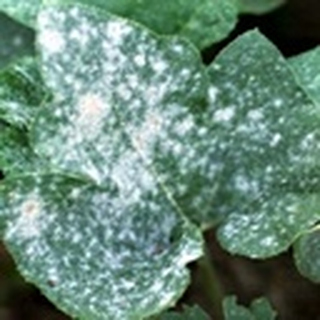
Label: cotton_powdery_mildew